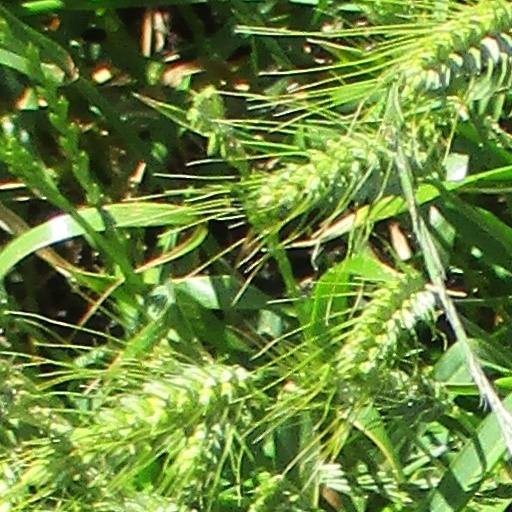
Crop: wheat